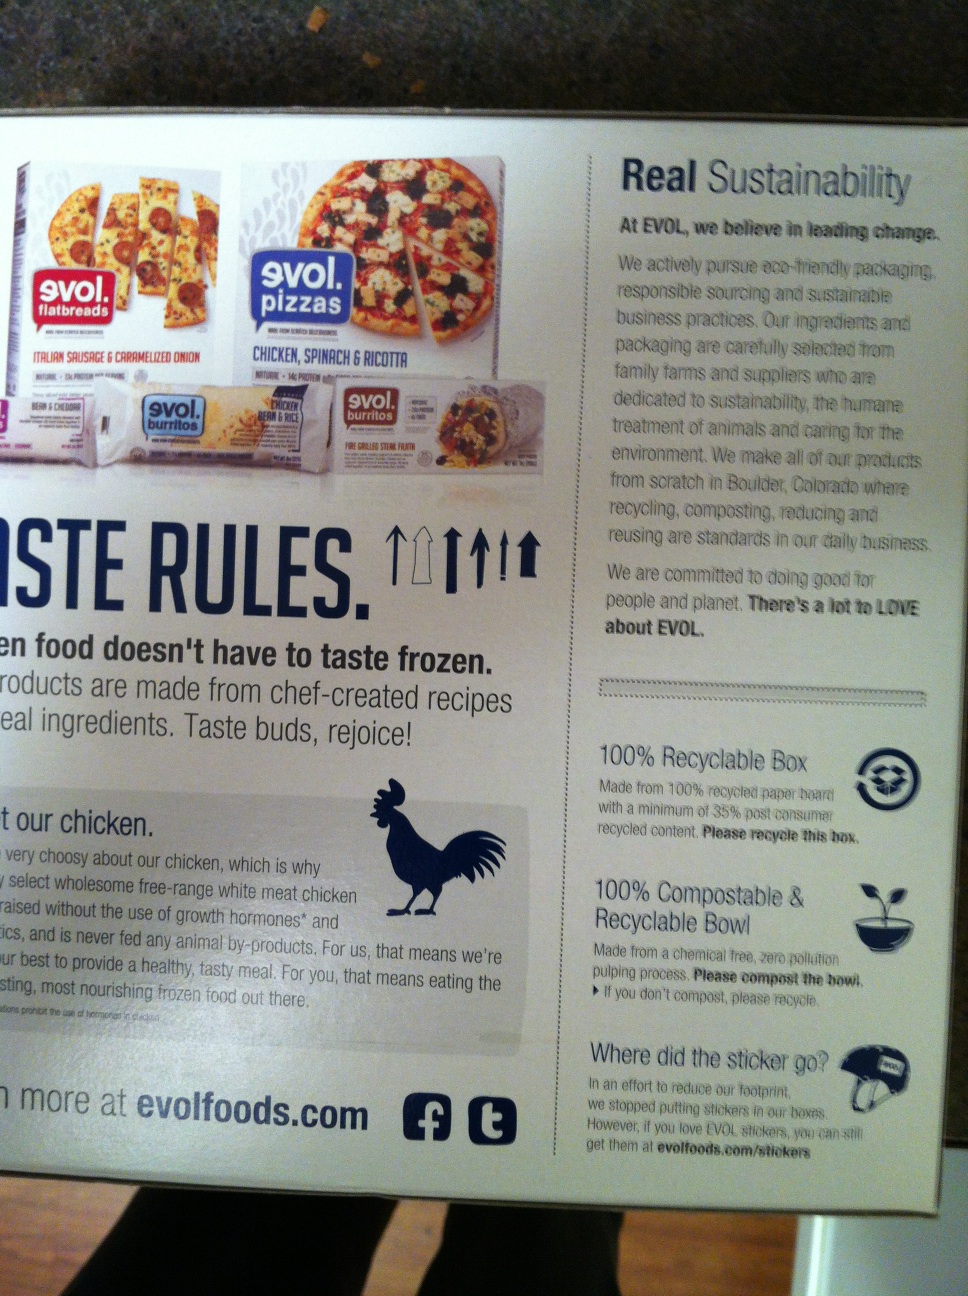Question: What are the cooking instructions - microwave?
Answer: unanswerable